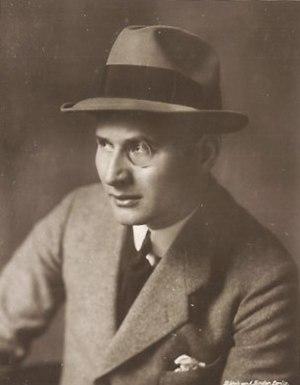
Julius Falkenstein est un acteur allemand.